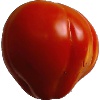
Label: Tomato 1